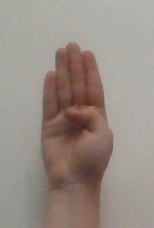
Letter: kaaf